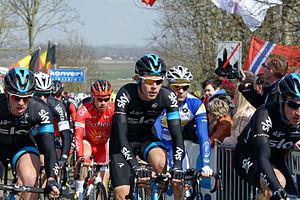
Luke Rowe, né le 10 mars 1990 à Cardiff, est un coureur cycliste gallois, membre de l'équipe Ineos. Son frère Matthew, est également coureur.